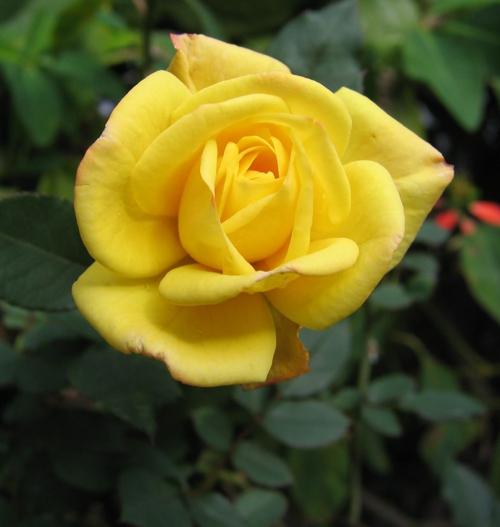
Label: rose